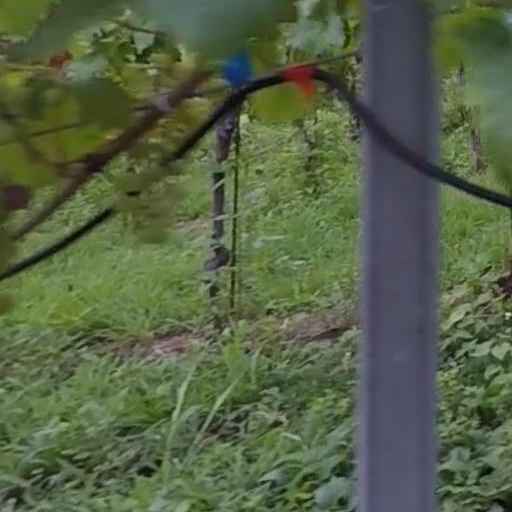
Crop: grape